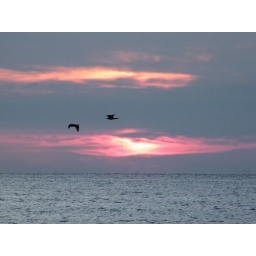
two flying cormorants between the pink and the orange bands in the clouds